Glaspaleis

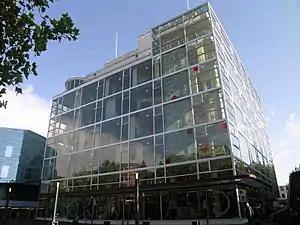
The front (North West) side of the present, renovated Glaspaleis.

The plans to tear the Glaspaleis down were the last straw for some admirers of the building. In 1993 Nic Tummers started a workgroup ('Werkgroep Behoud Glaspaleis') and Wiel Arets and others started the F.P.J.Peutz Foundation. These efforts were supported by alderman Seijben and in 1994 the City council applied for a monument status. In 1995 the building was declared a National Monument and in 1997 the City bought it (a unanimous decision) to turn it into a cultural centre. In 1999, the international architect and Peutz-admirer Wiel Arets, and Jo Coenen were commissioned to restore the building to its original state (done by building contractor Laudy-Heijmans). Only minor changes were made to the original design. For instance, the floors were made 17 cm thicker to hide the piping and wiring and floor heating and cooling. And the original highly transparent flint glass was no longer available in the appropriate dimensions. But these differences are not visible to the naked eye (unlike some others - see below). These have to do with modern standards such as construction regulations, durability, double glazing (without losing transparency, so no heat-absorbing coating was used) and other energy savers. For this it won the "Nationale Renovatieprijs" (National Renovation Award) in the "Utiliteitsbouw" category. Main points were re-installing transparent windows and the natural ventilation system. In keeping with the rest of the squares around it and much of the city centre of Heerlen, the Bongerd was made car-free.